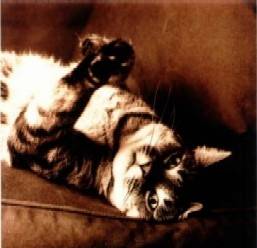
Label: cat